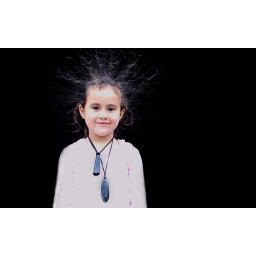
Niece was standing under a plastic tarp, creative lesson in static electricity.